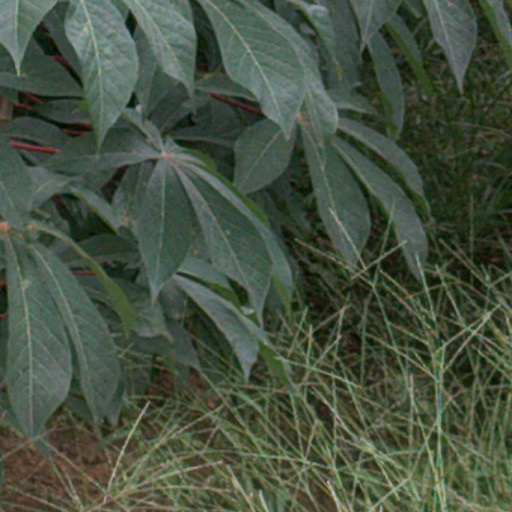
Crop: cassava